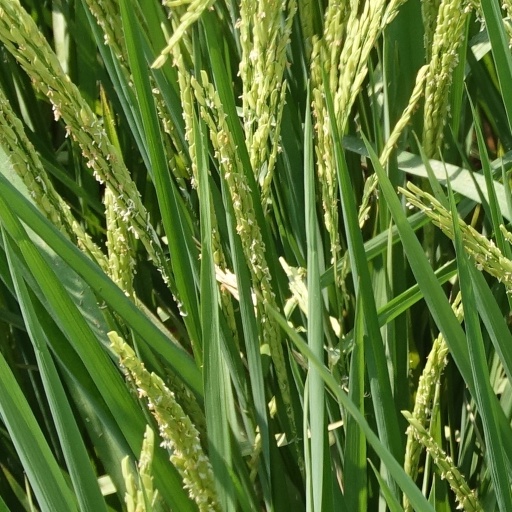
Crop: rice